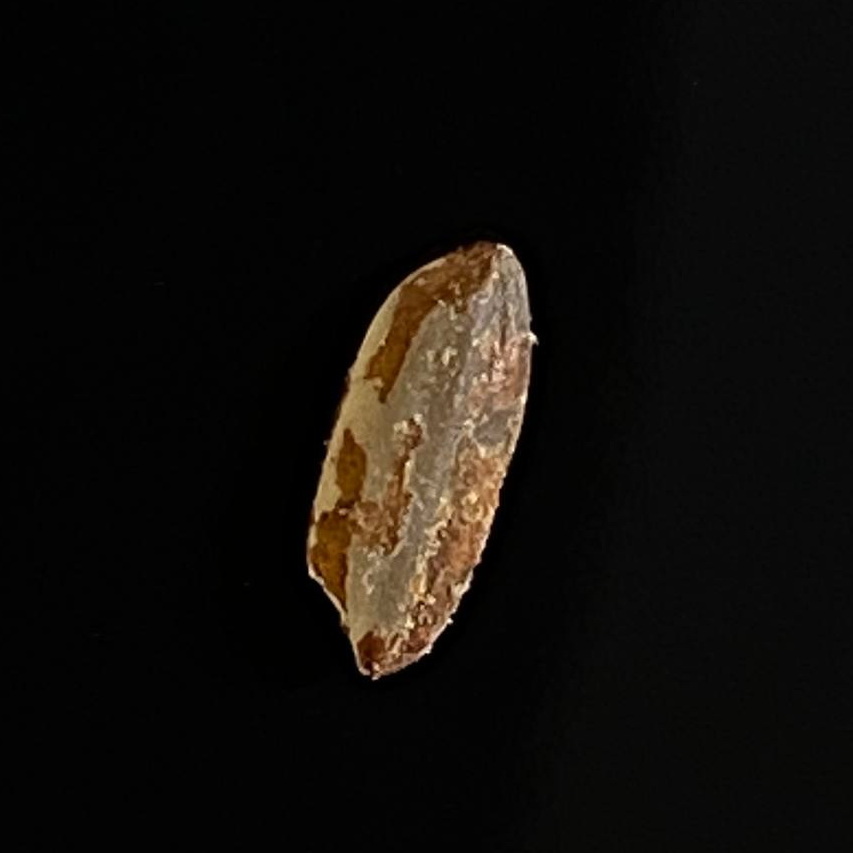
Rice variety: Lal_Aush